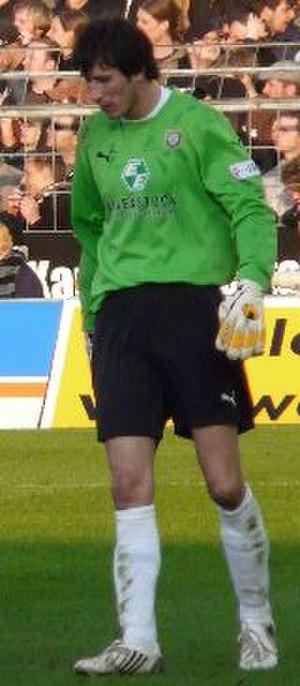
Tomasz Bobel est un footballeur polonais, né le 29 décembre 1974 à Wrocław en Pologne. Il évoluait comme gardien de but.